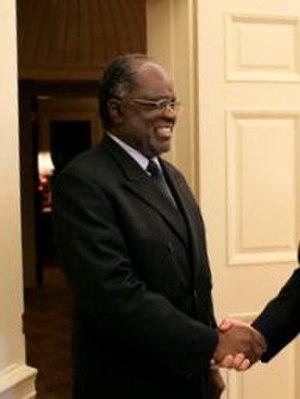
L’histoire de la Namibie se divise en plusieurs époques très distinctes. La Namibie est le troisième pays le plus jeunes d'Afrique après l'indépendance de l'Érythrée en 1993 et du Soudan du Sud en 2011, la Namibie est indépendante depuis 1990.